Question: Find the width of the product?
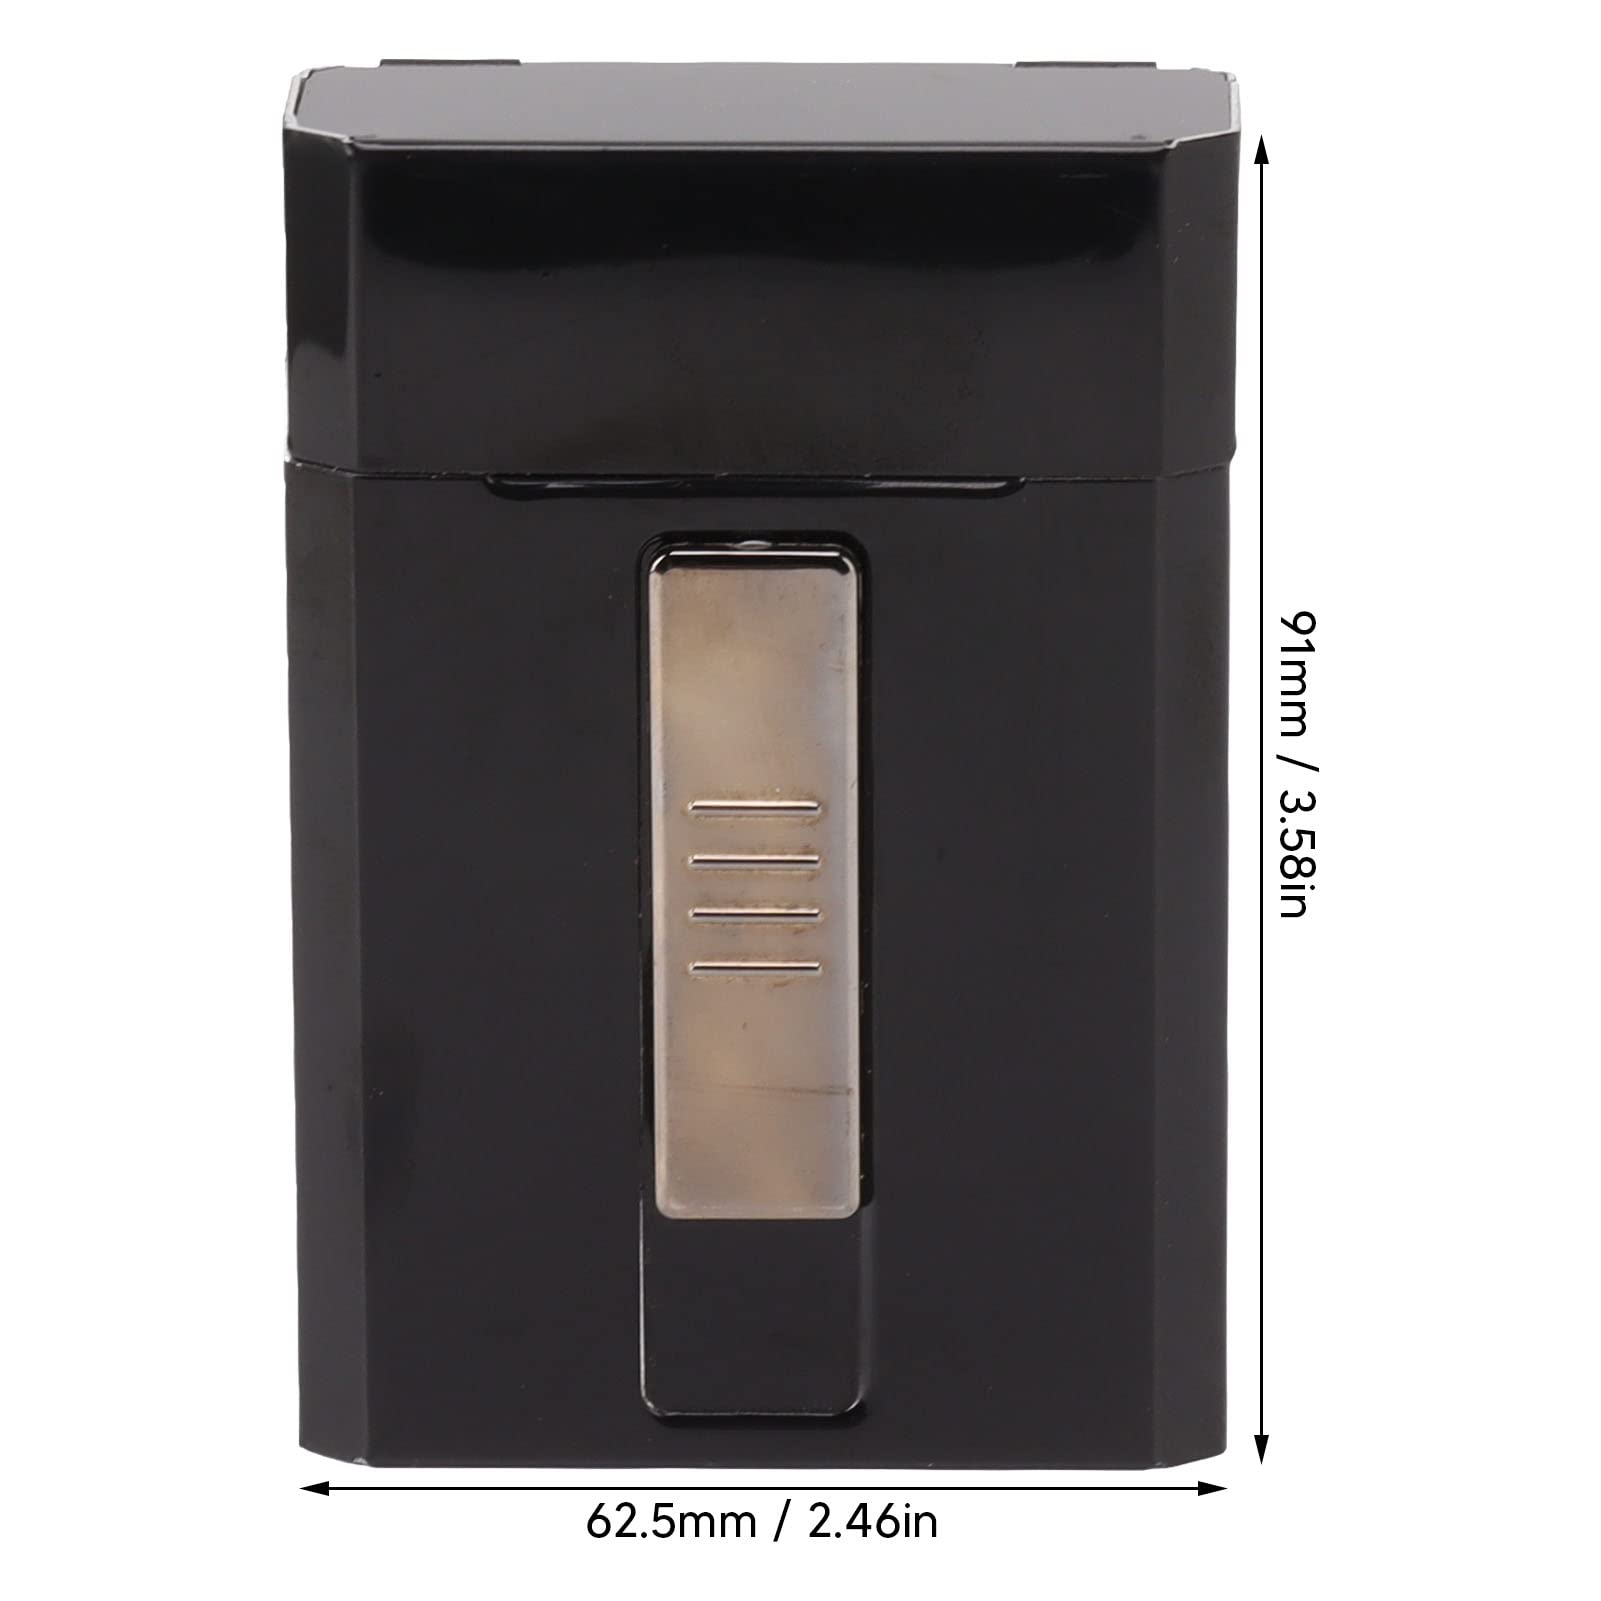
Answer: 62.5 millimetre